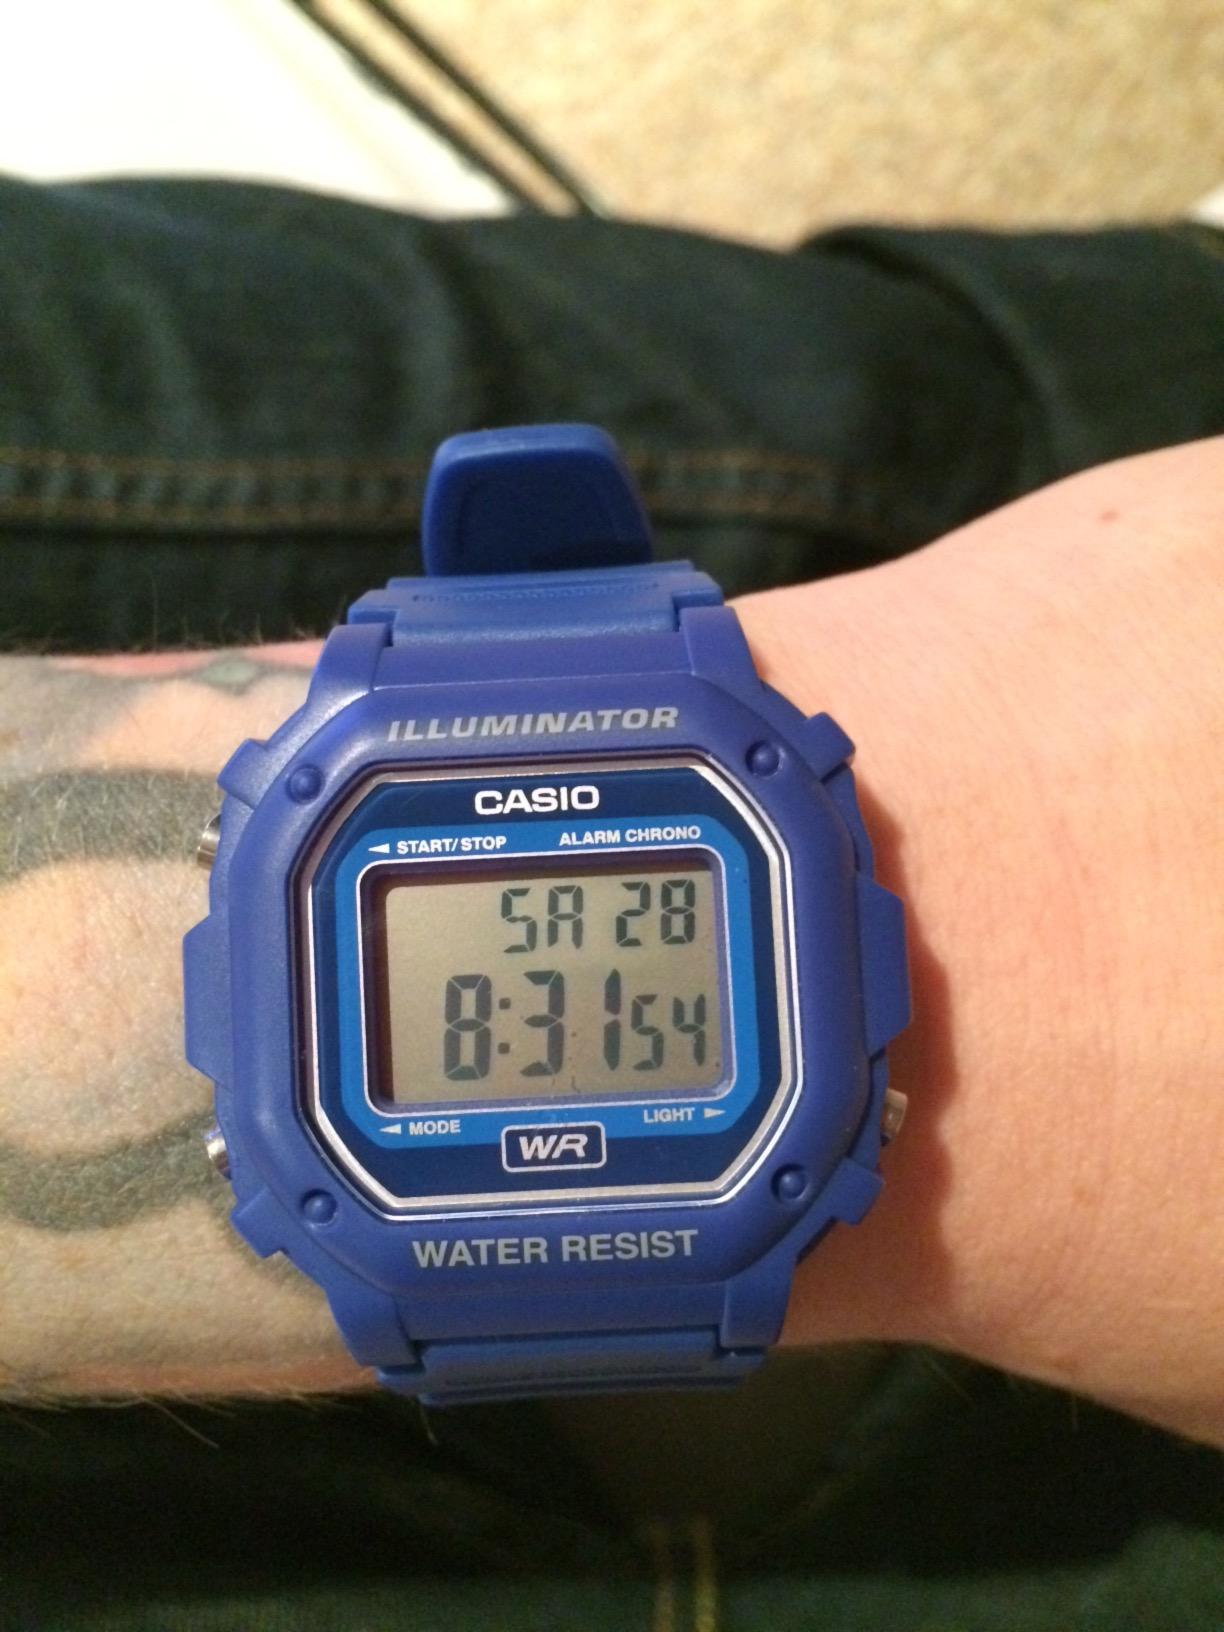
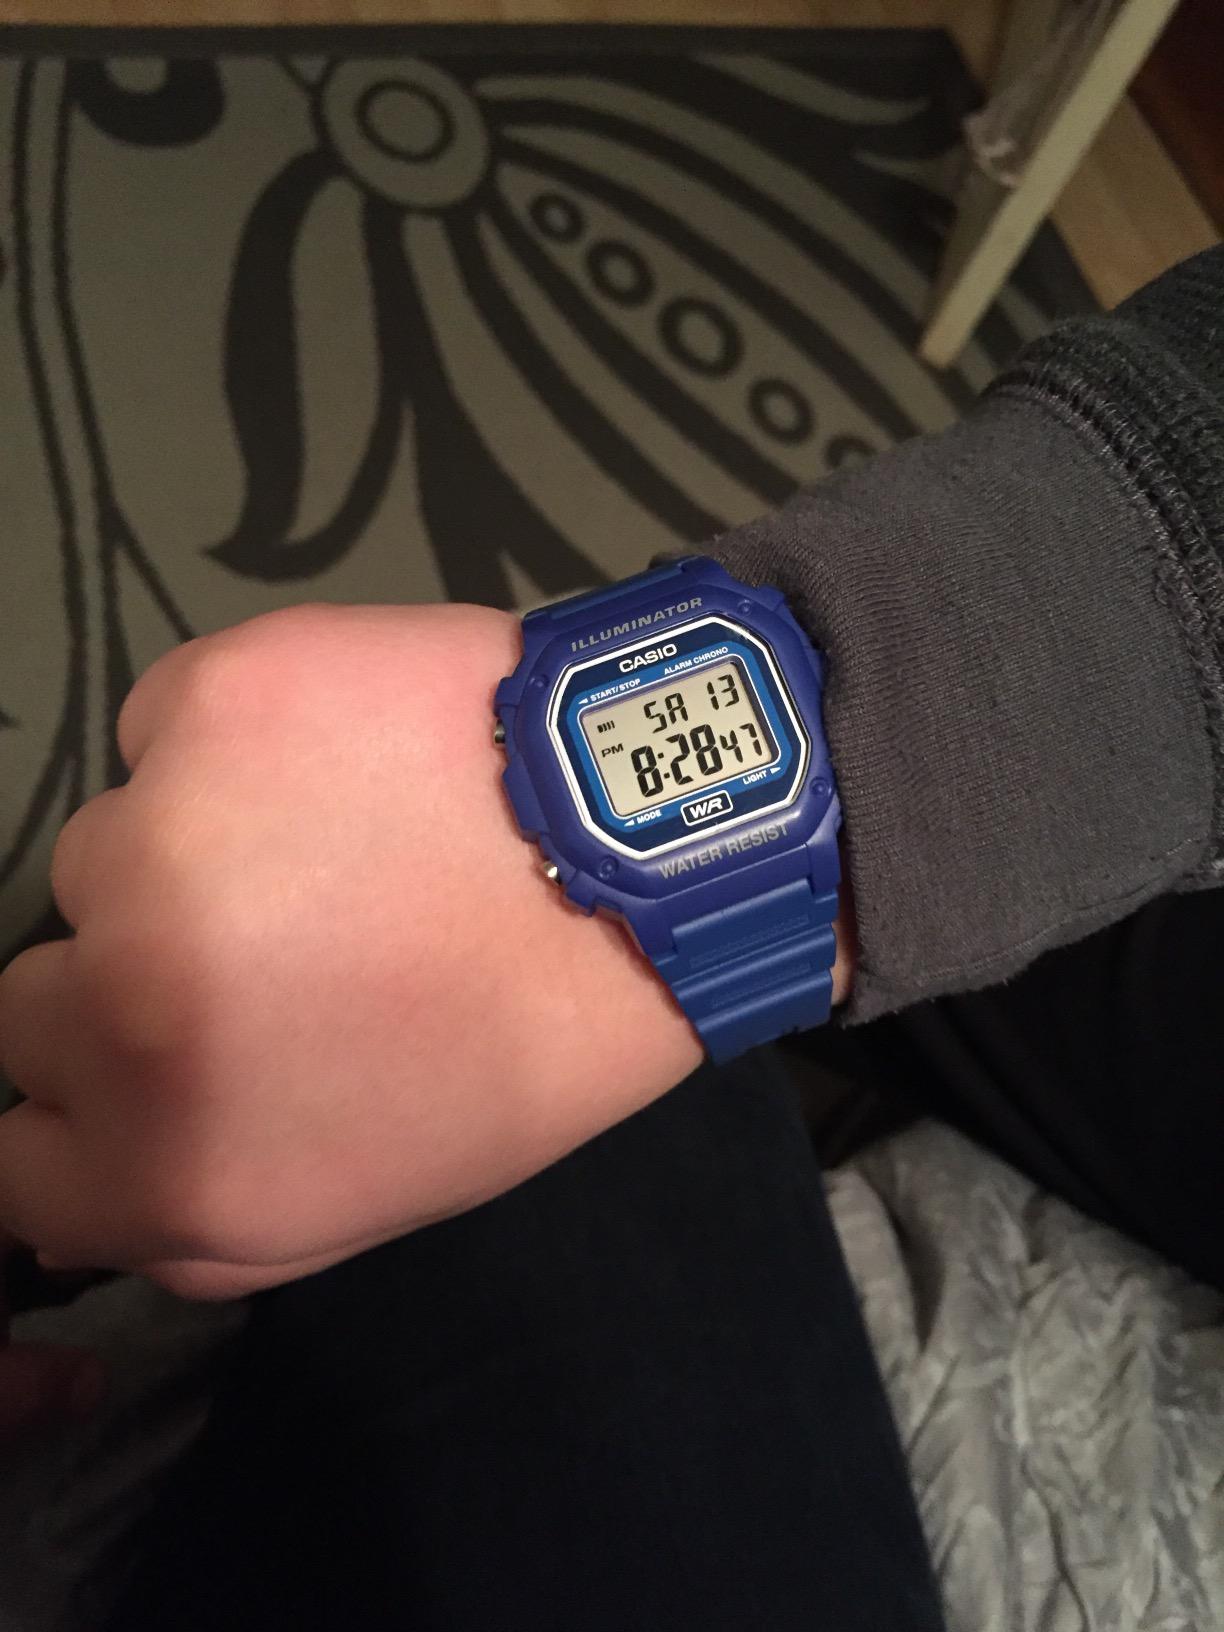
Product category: accessories_watch
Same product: yes